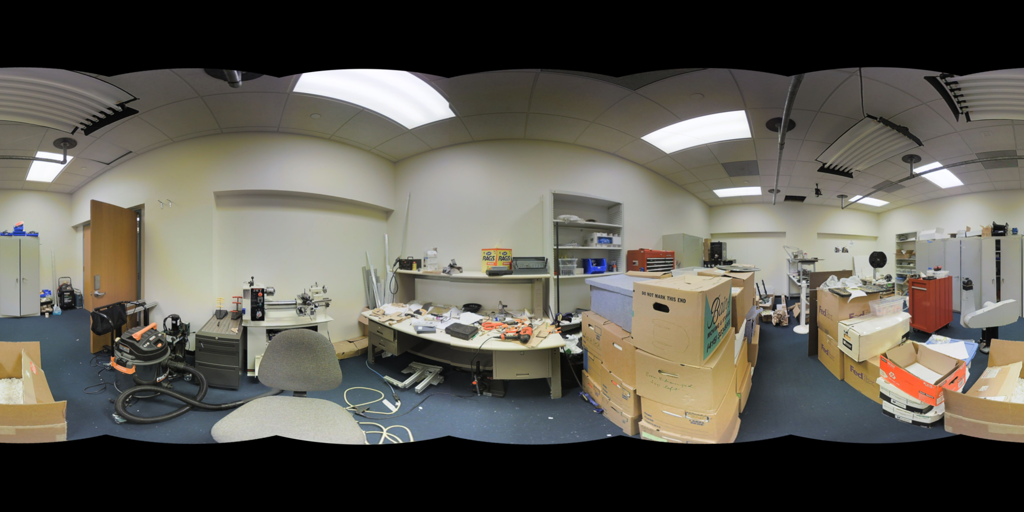
Referred object: the white cabinet next to the door

Referred object: the red rolling tool chest